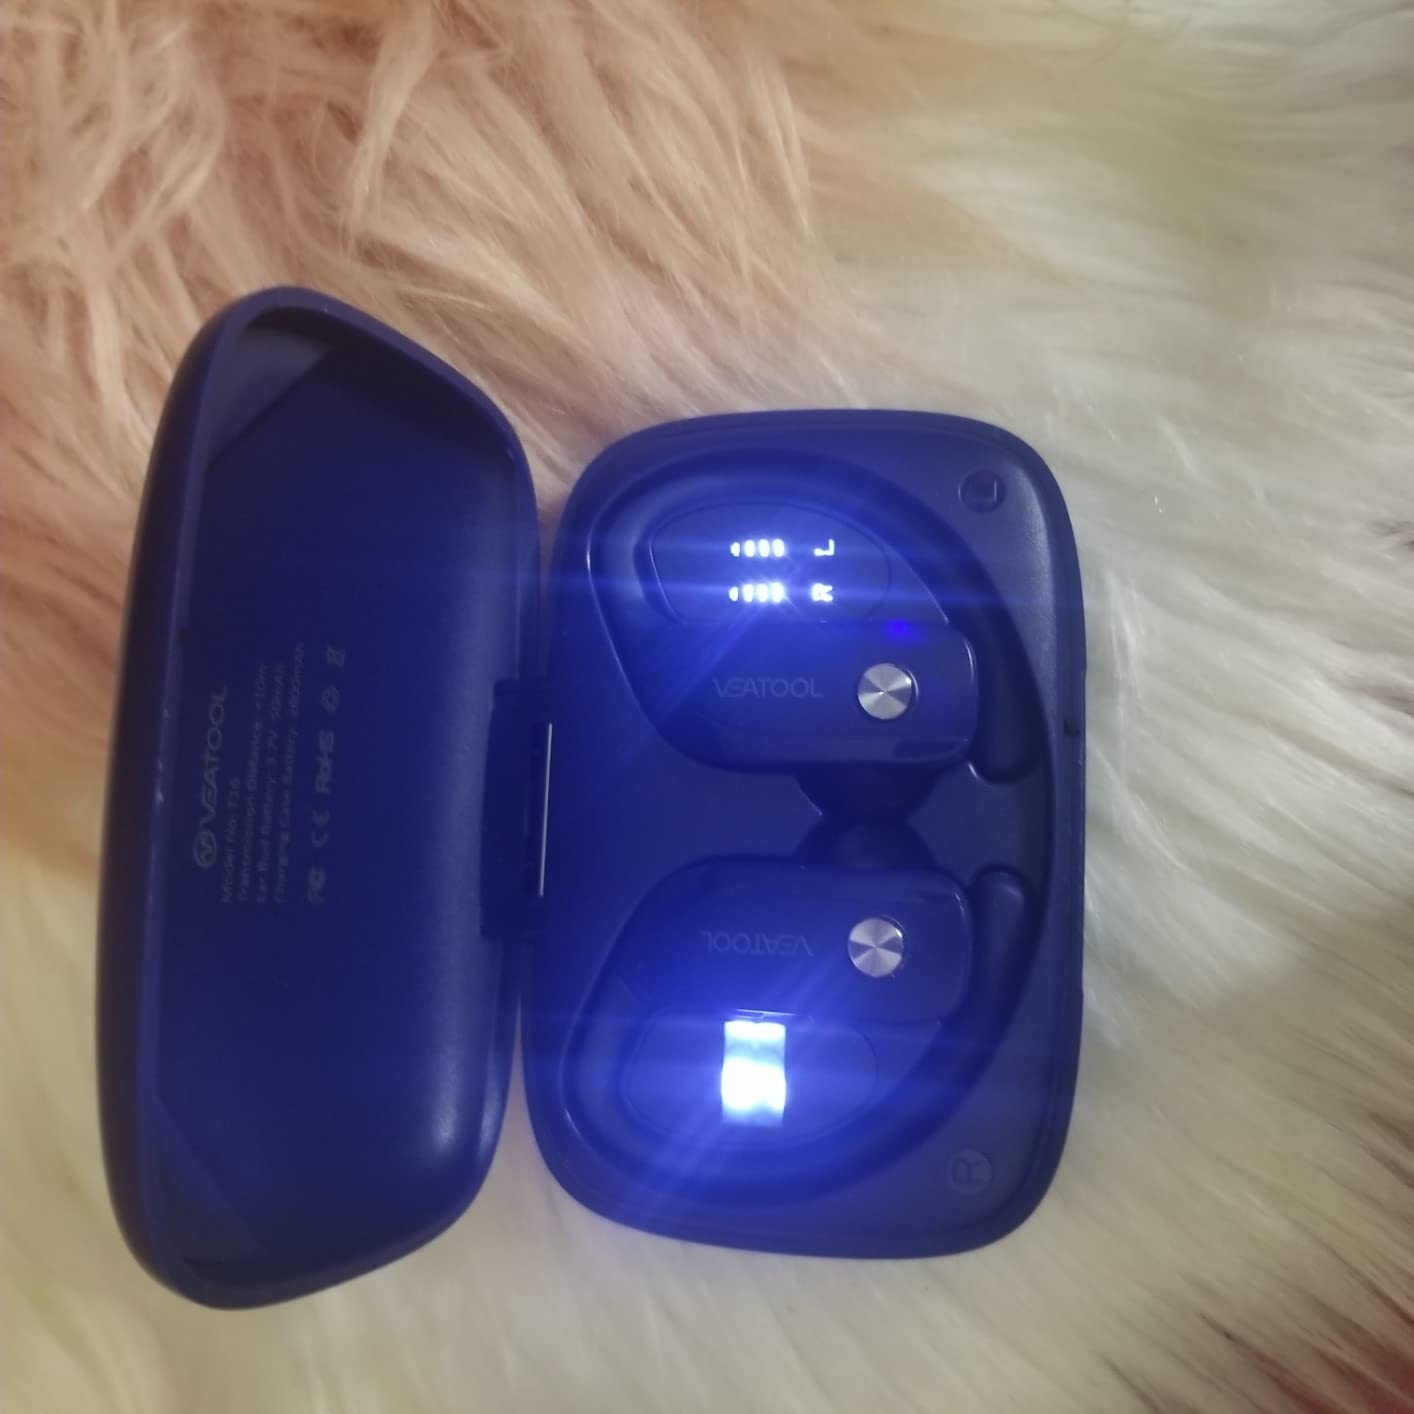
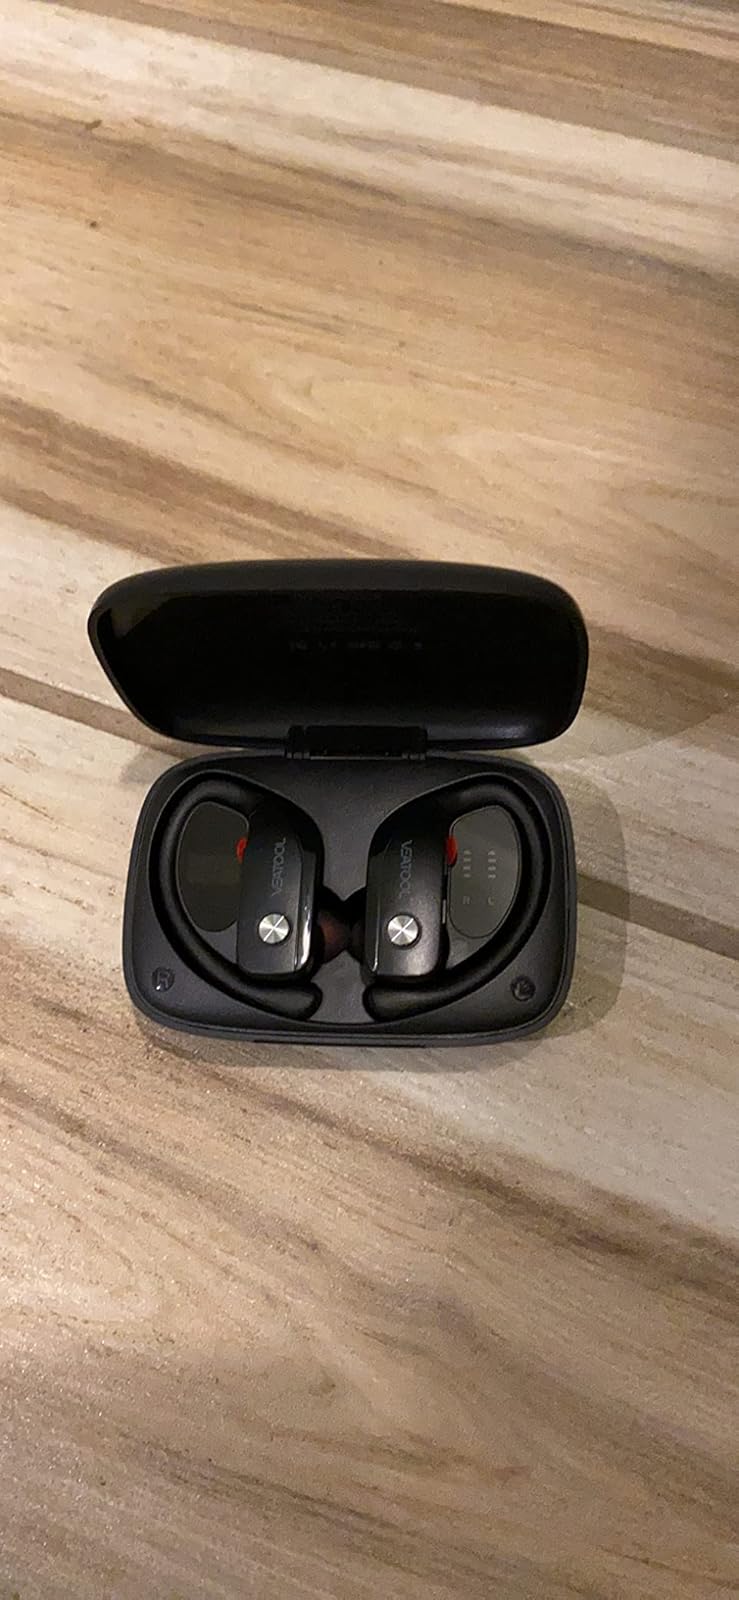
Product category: earbuds
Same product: no